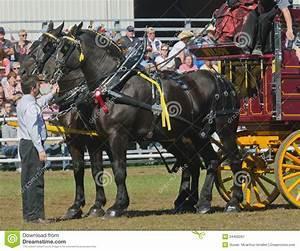
horse